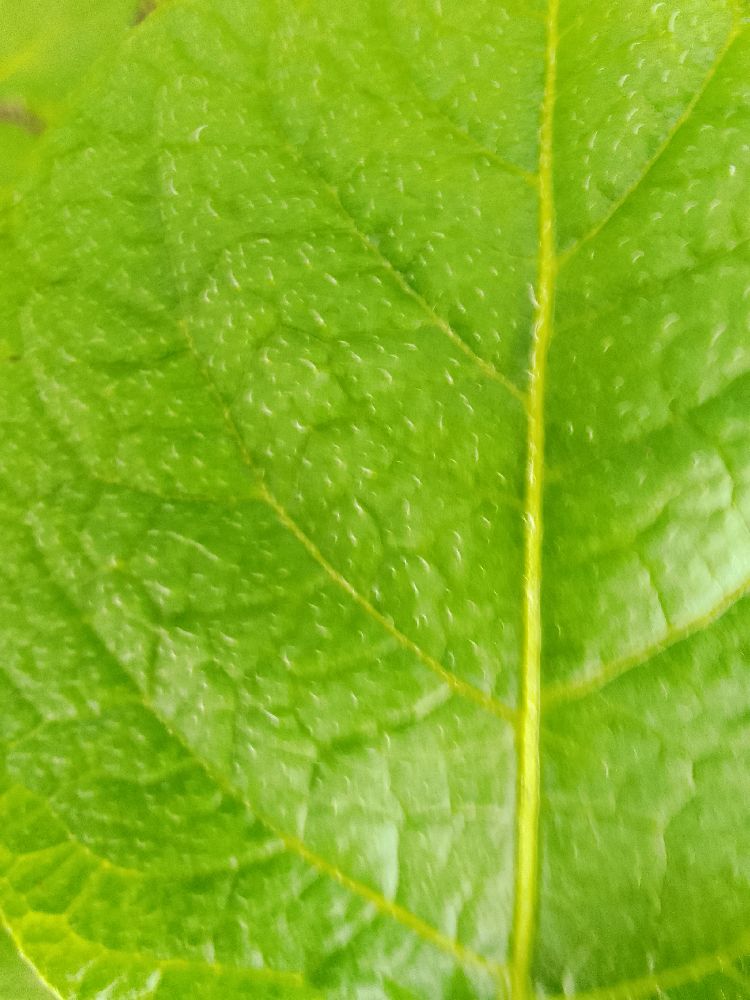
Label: Healthy